Cort Adeler House

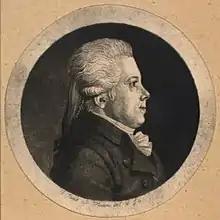
Peter Rabeholm

In 1779, Lycke sold the property to merchant ("grosserer") Peter Rabe Holm (1751-1838). His property was home to 24 residents in two households at the 1787 census. Rabe Holm resided in the building with his wife Anna Maria Hännel, their seven children (aged one to nine), his bookkeeper Jens Adrian Leth, two clerks, a caretaker, two maids and a wet nurse. Peder Ramshart, a naval officer with rank of commander captain, resided in the other apartment with his wife Frideriche Schmidt, their three children (aged two to seven) and three maids.